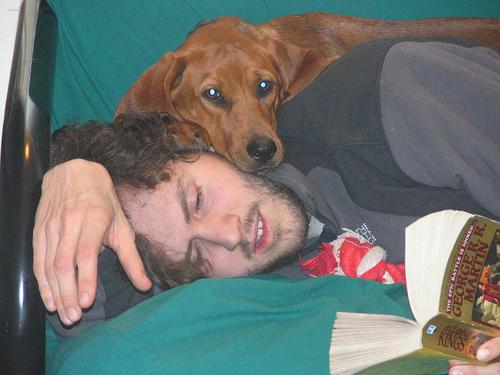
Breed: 207-n000045-redbone